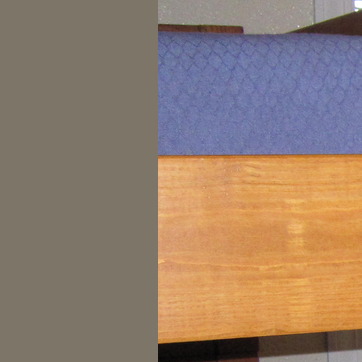
Material: wood